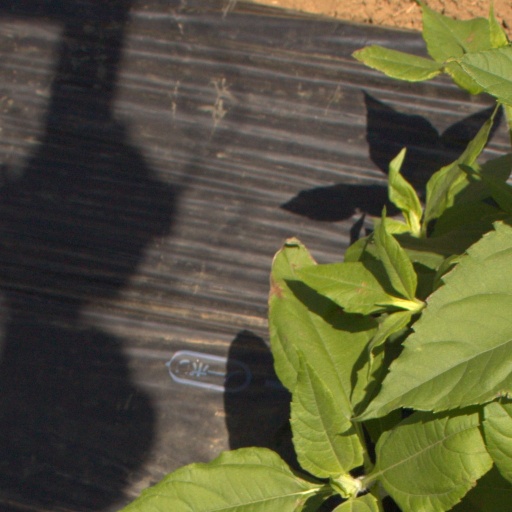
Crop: Jerusalem artichoke